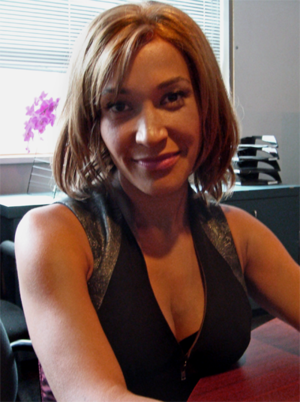
Rachel Luttrell, née le 19 janvier 1971 à Dar es Salam en Tanzanie, est une actrice et chanteuse canadienne. D'un père américain de Louisiane et d'une mère tanzanienne, elle emménage avec sa famille au Canada alors qu'elle a cinq ans. Elle a fait des études au Conservatoire royal de musique où elle a, entre autres, fait du chant et de la danse classique.
Teyla Emmagan est un personnage de l'univers de fiction de la série télévisée Stargate Atlantis, interprété par l'actrice Rachel Luttrell.
Stargate Atlantis, ou La Porte d'Atlantis au Québec, est une série télévisée américano-canadienne de science-fiction en cent épisodes de 42 minutes, créée par Brad Wright et Robert C. Cooper, dérivée de la série Stargate SG-1 et diffusée entre le 16 juillet 2004 et le 9 janvier 2009 sur Sci Fi Channel. La série devait se terminer par un film, finalement annulé.